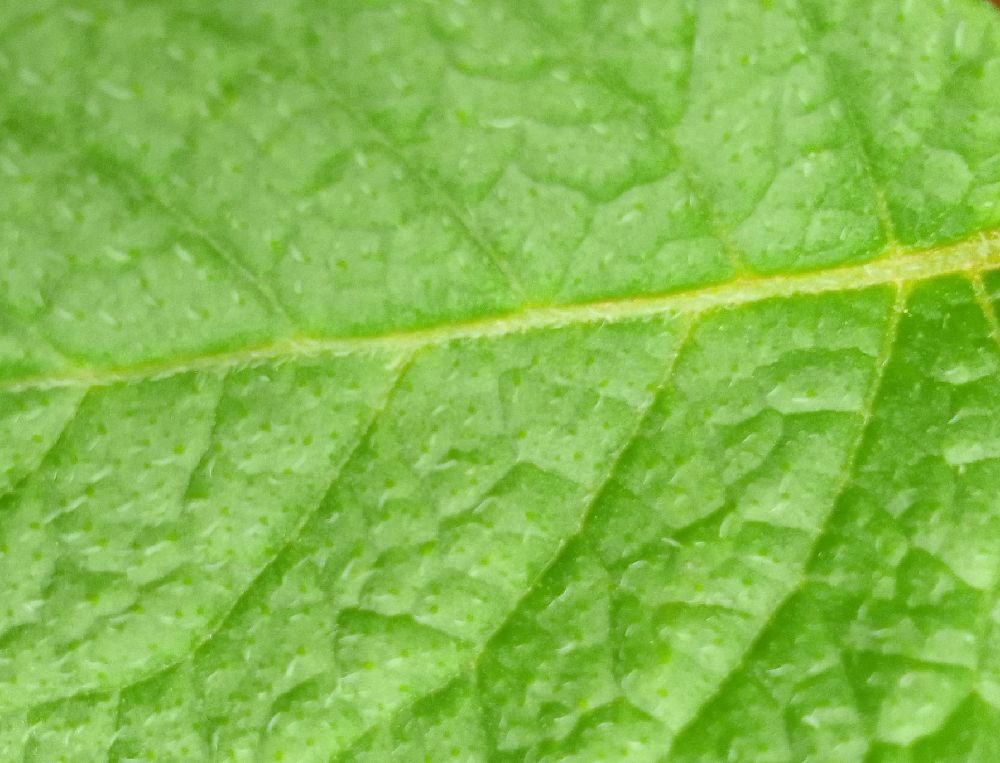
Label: Healthy